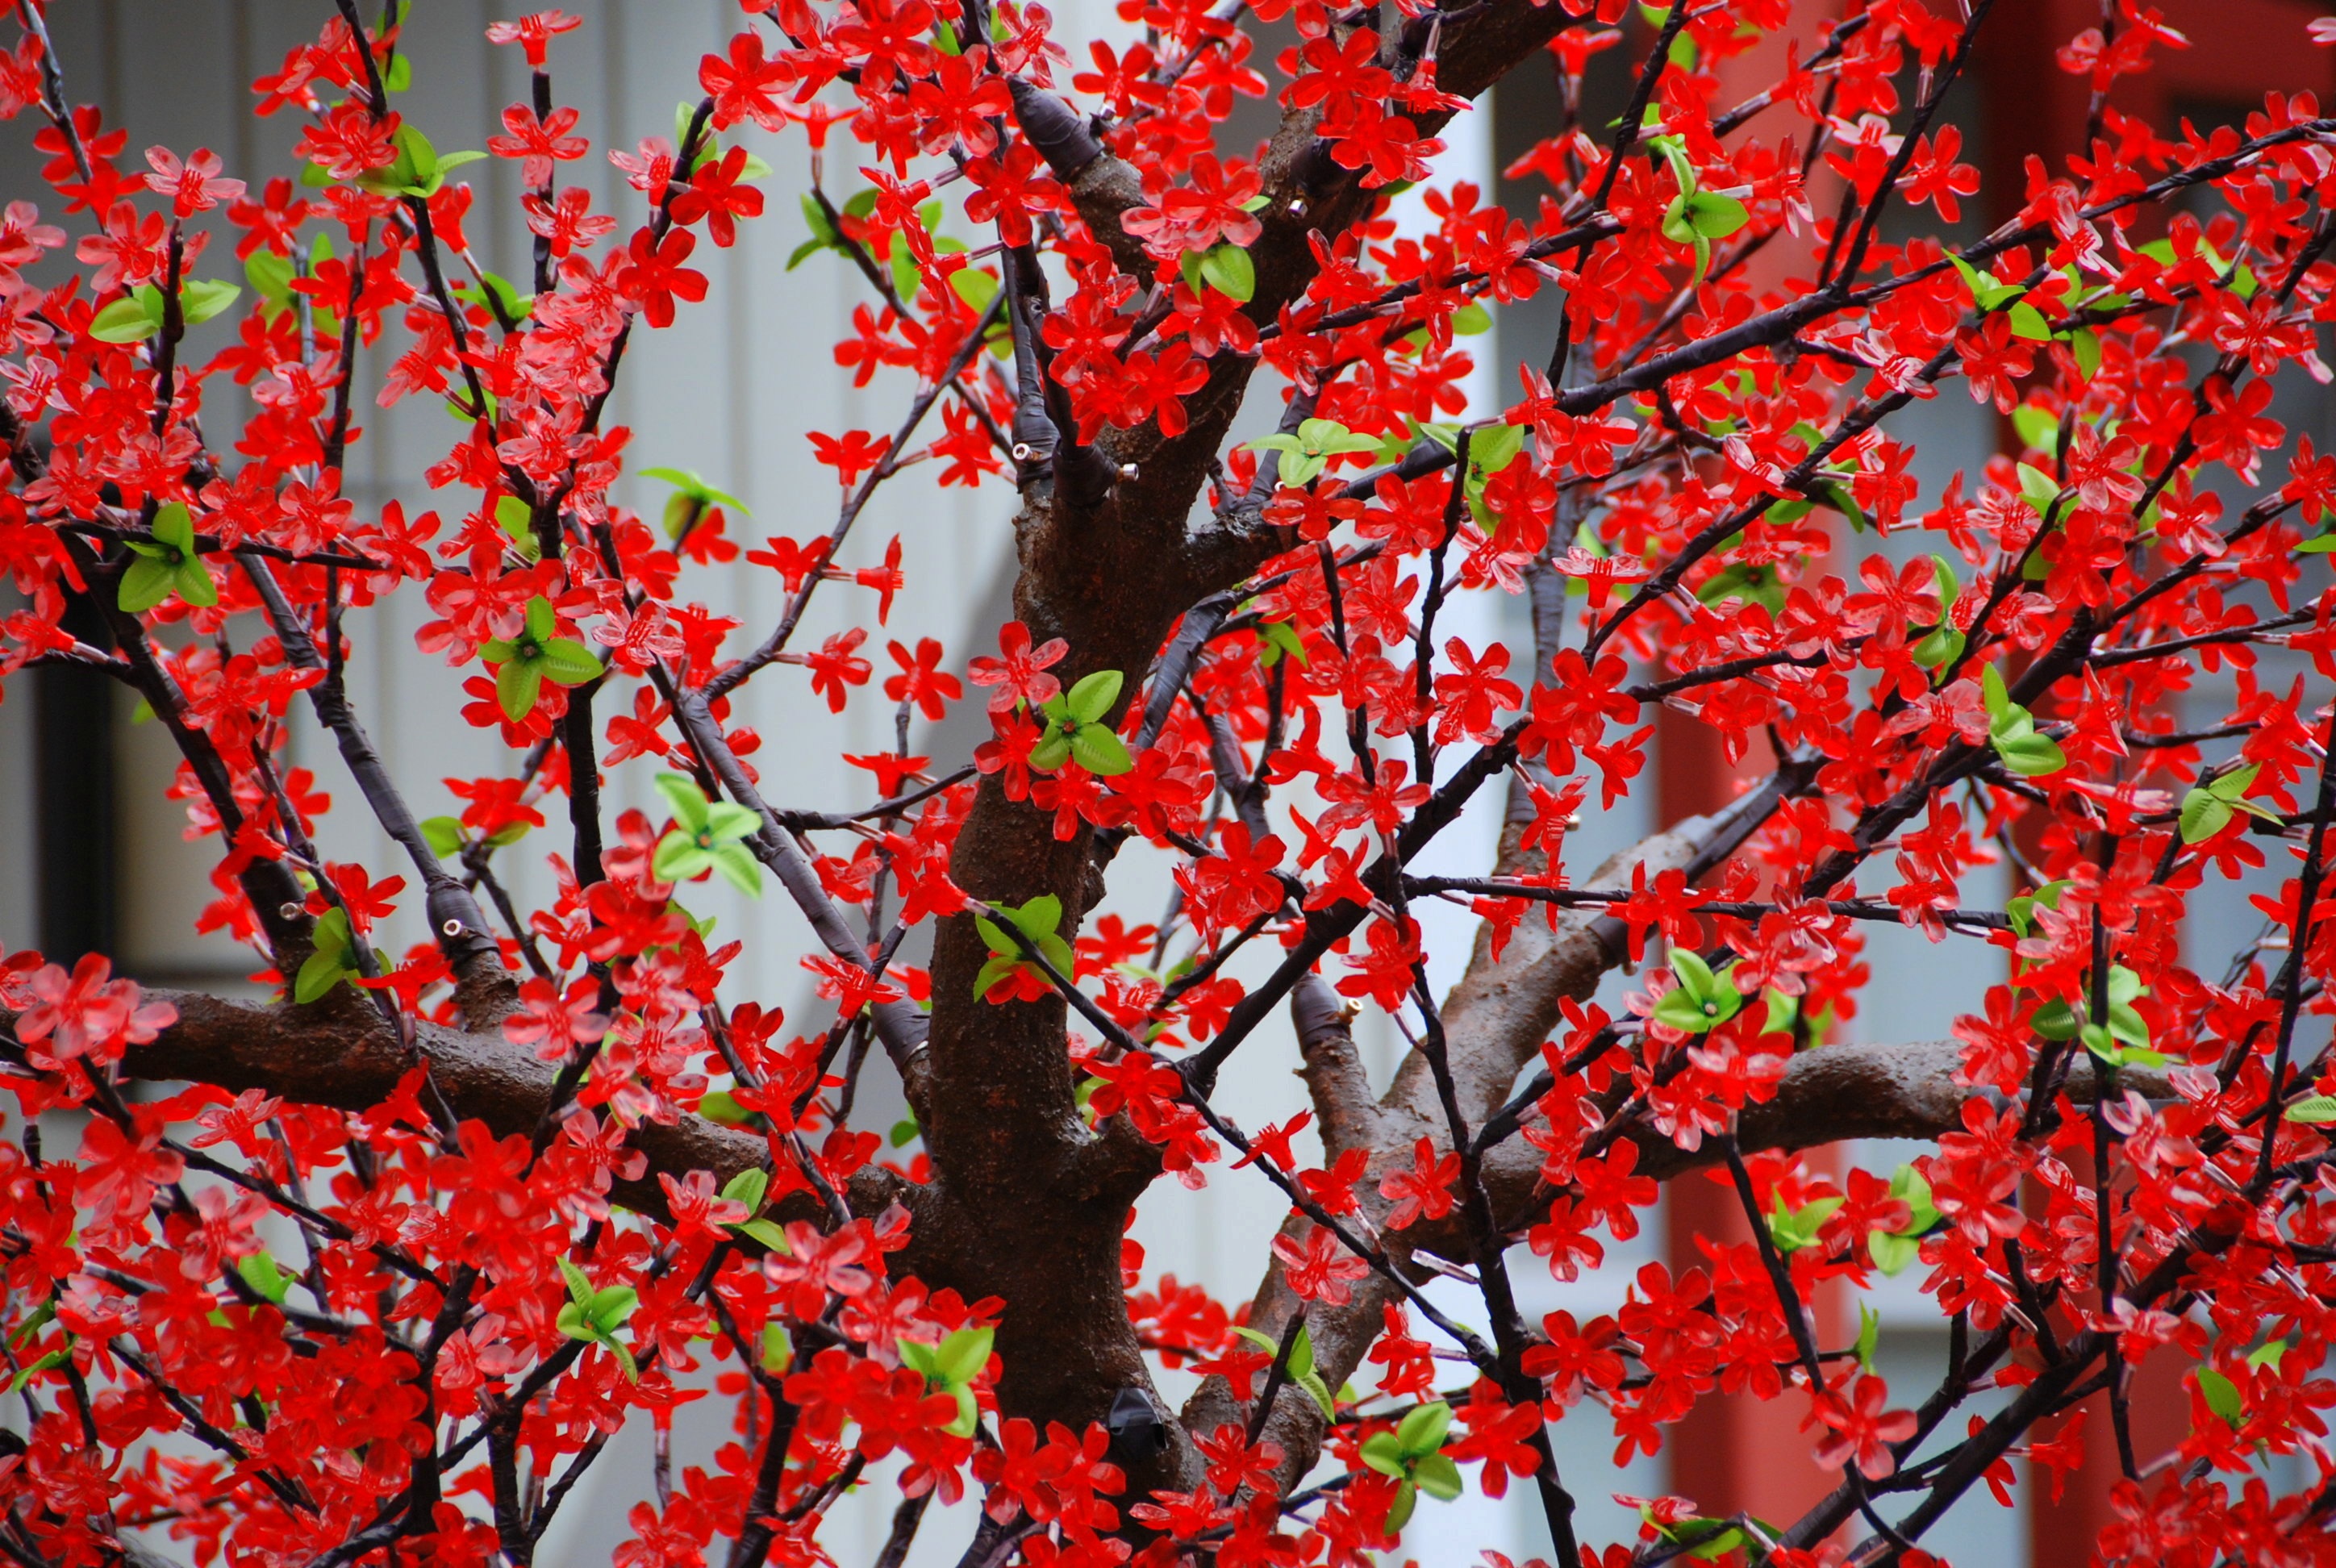
landscape, tree, nature, branch, blossom, creative, plant, texture, leaf, flower, decoration, pattern, spring, red, produce, color, autumn, botany, decor, flora, season, ornament, flowers, decorative, shrub, branches, artificial, ornamental, rowan, unique, flowering plant, woody plant, land plant